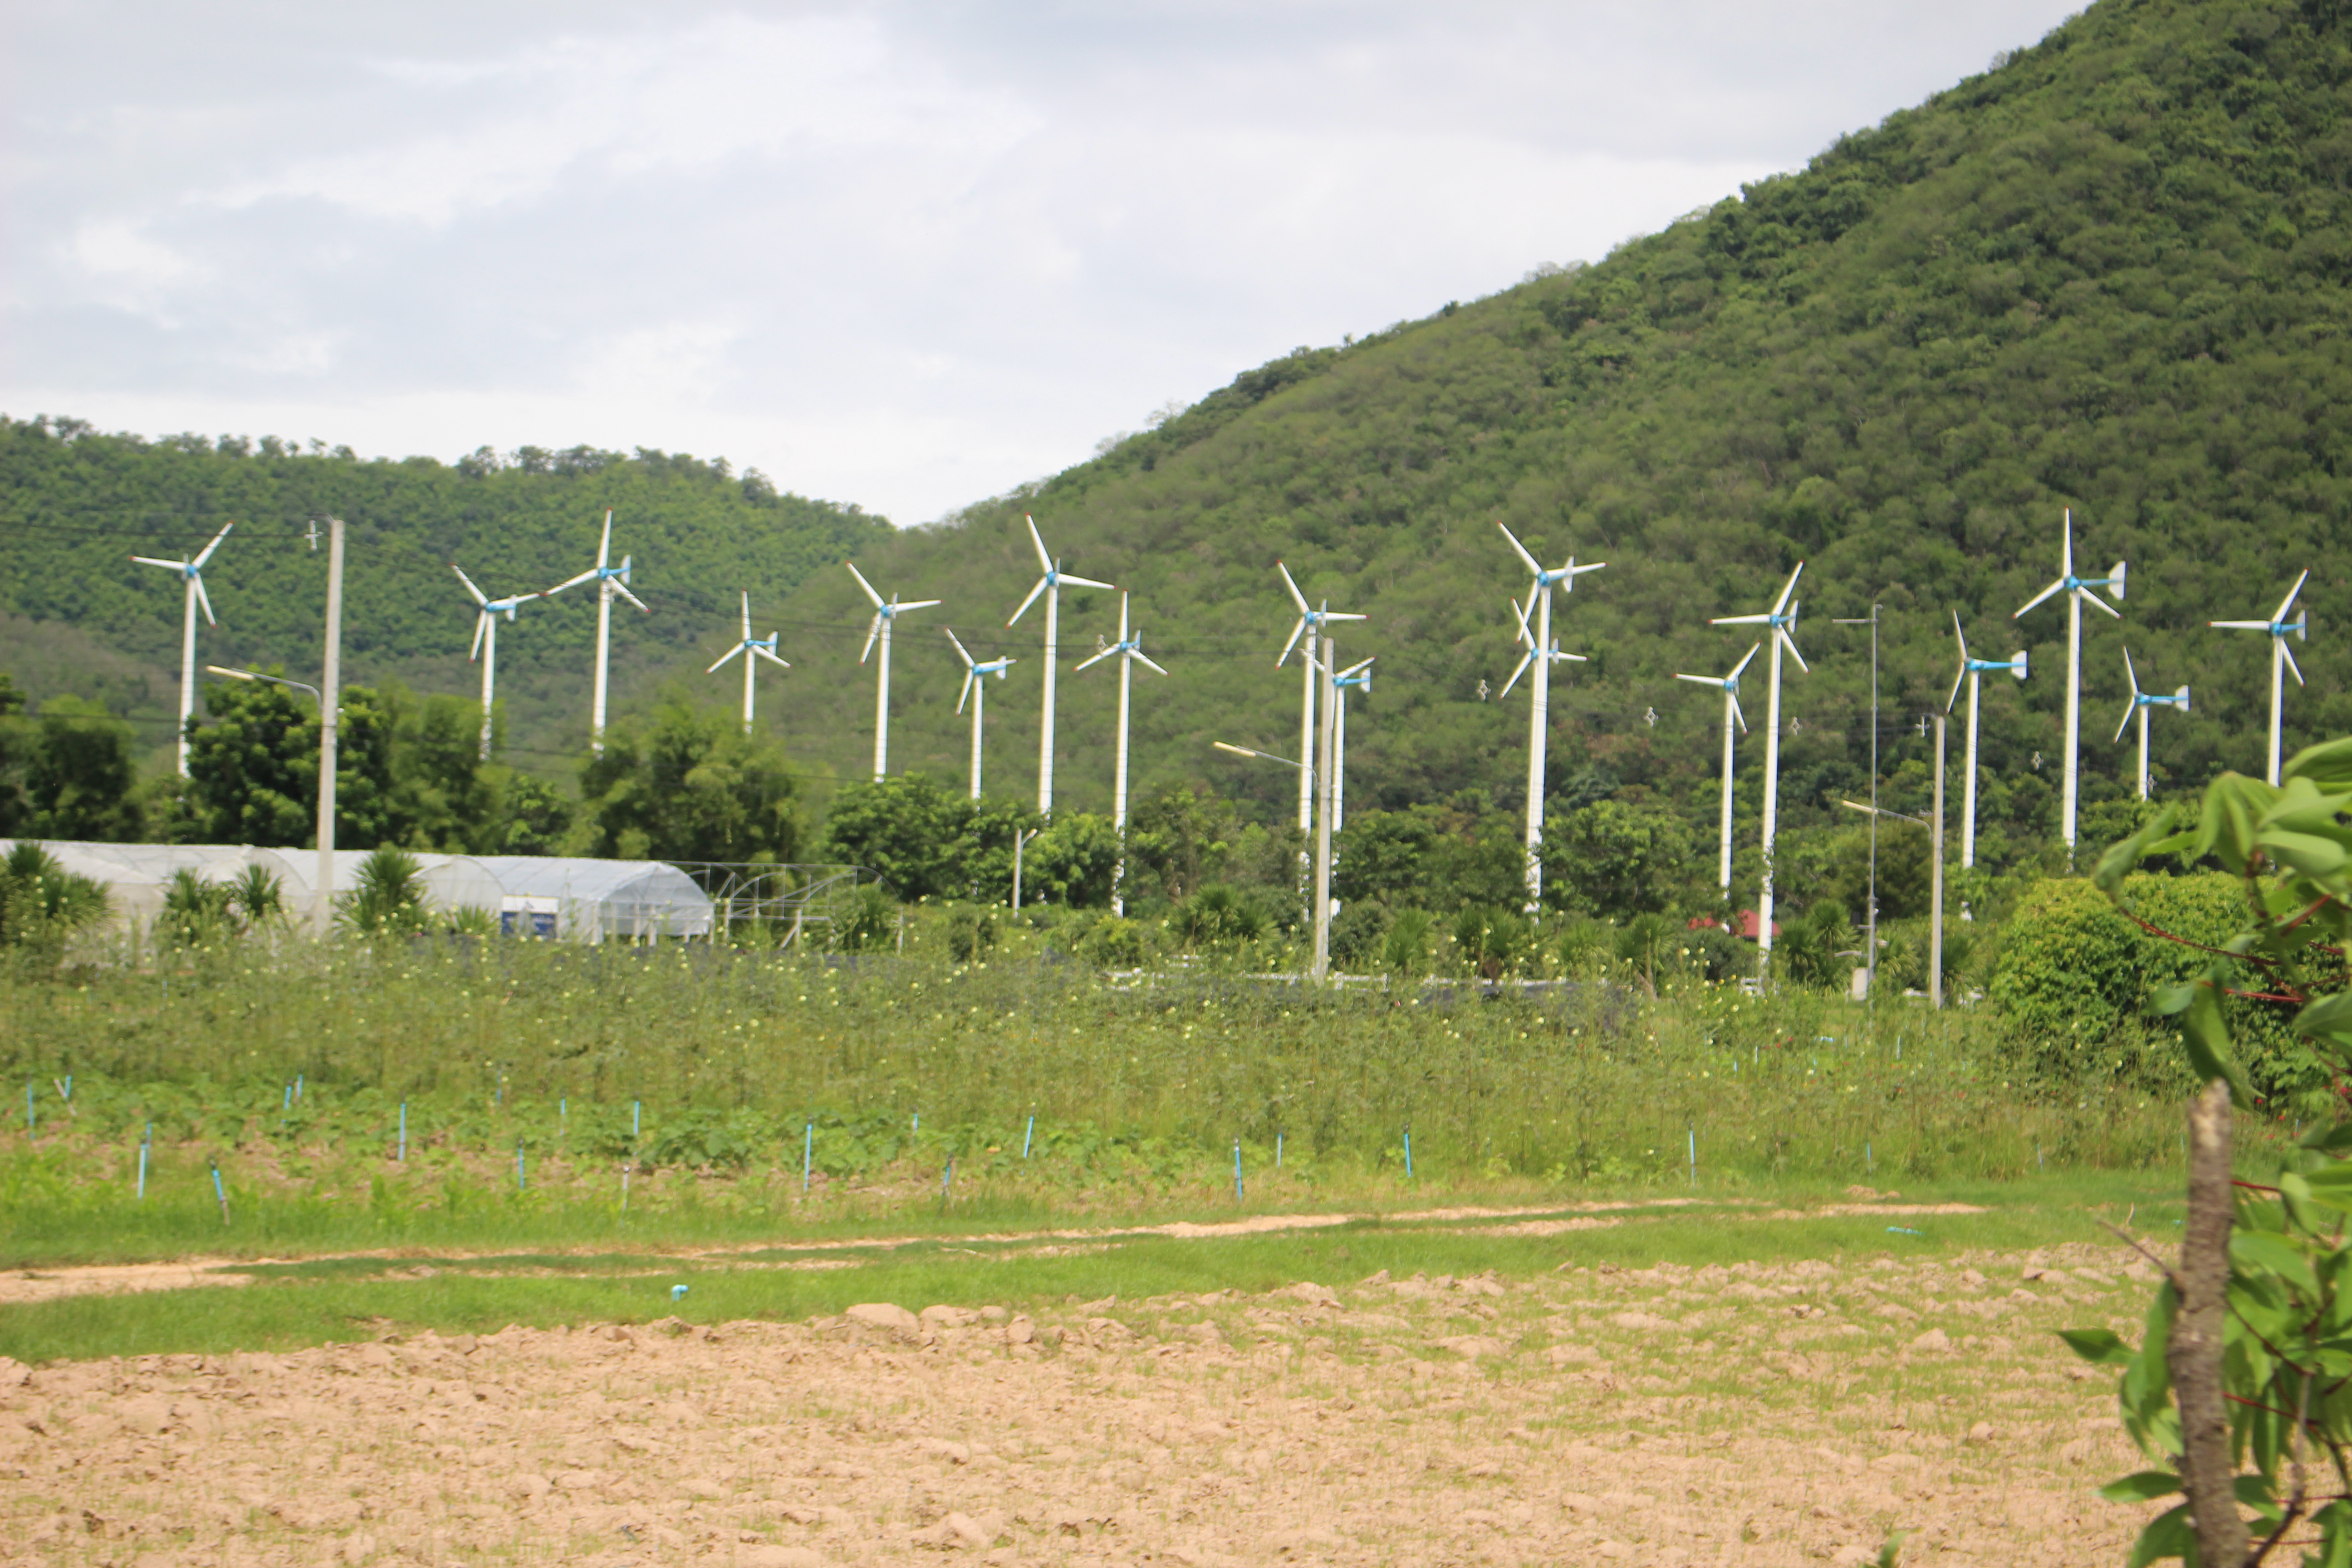
mountain, wind farm, field, agriculture, energy, wind, tree, grassland, rural area, biome, pasture, land lot, crop, grass, vineyard, plantation, shrubland, wind turbine, machine